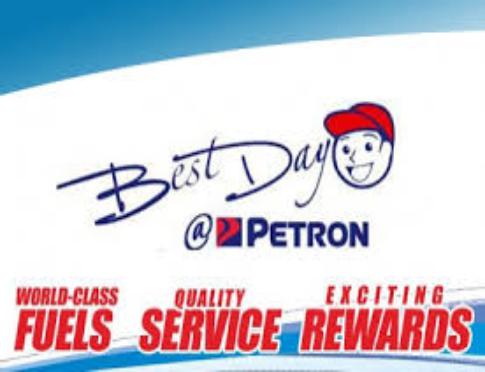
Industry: Transportation